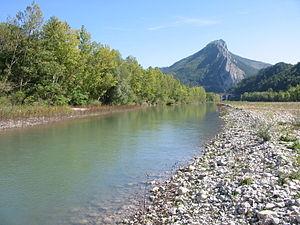
Le pays du Buëch est une région naturelle de France située au sud du massif alpin. Elle est constituée de tout ou partie de plusieurs cantons occidentaux du département des Hautes-Alpes et correspond approximativement au bassin du petit et du grand Buëch, qui rejoint le petit Buëch en amont de Serres. La partie haute de la vallée du grand Buëch est plus spécifiquement désignée sous le nom de Bochaine.
Le Buëch ou Buech, en provençal Buech, est une rivière du Sud de la France qui prend sa source sur la commune de Lus-la-Croix-Haute et se jette dans la Durance à Sisteron. C'est donc un sous-affluent du Rhône.
Un sentier de grande randonnée de pays est un sentier de randonnée destiné à la découverte d'une région. Il est généralement en boucle, et souvent de longueur plus petite que les GR, avec des « passerelles » qui permettent d'en moduler la longueur. Le choix, la dénomination, la gestion et l'entretien des sentiers de pays relève souvent d'administrations locales. C'est pourquoi le tracé, la durée, la nature du sentier, et leur dénomination varient grandement d'un sentier à l'autre.